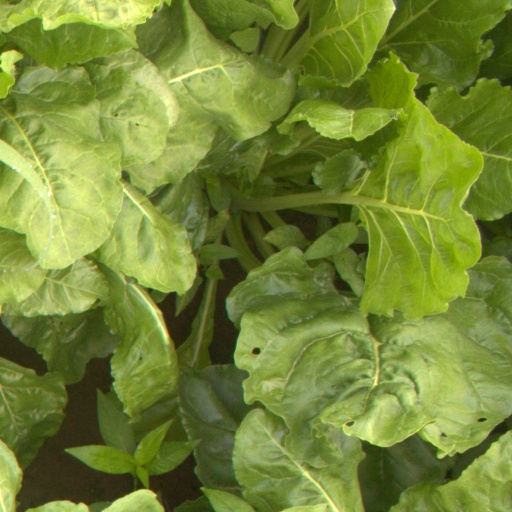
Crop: sugar beet